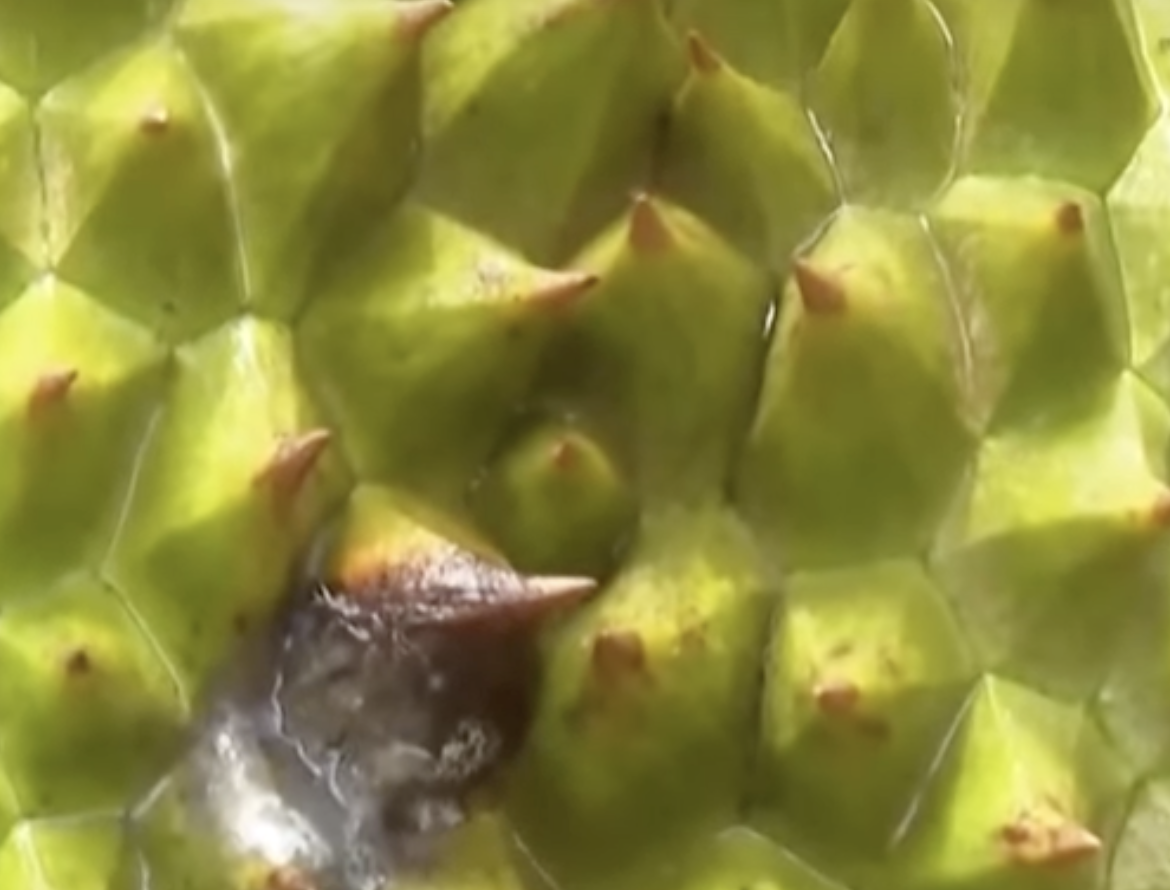
Label: fruit_rot